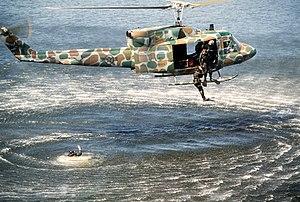
L'Air Force Special Operations Command est l'un des grands commandements de l'United States Air Force. Il est spécialisé dans les opérations spéciales aériennes et il est la composante aérienne du United States Special Operations Command.